Elias Hrawi

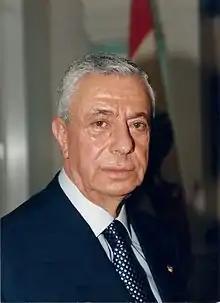
Official portrait, 1989

Elias Hrawi (4 September 1926 – 7 July 2006) was a Lebanese politician who served as the 10th president of Lebanon from 1989 to 1998.